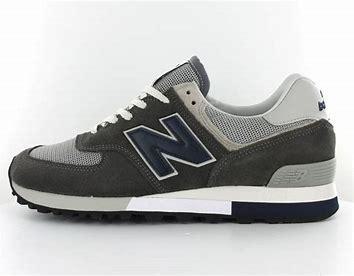
Brand: New
Model: Balance 576